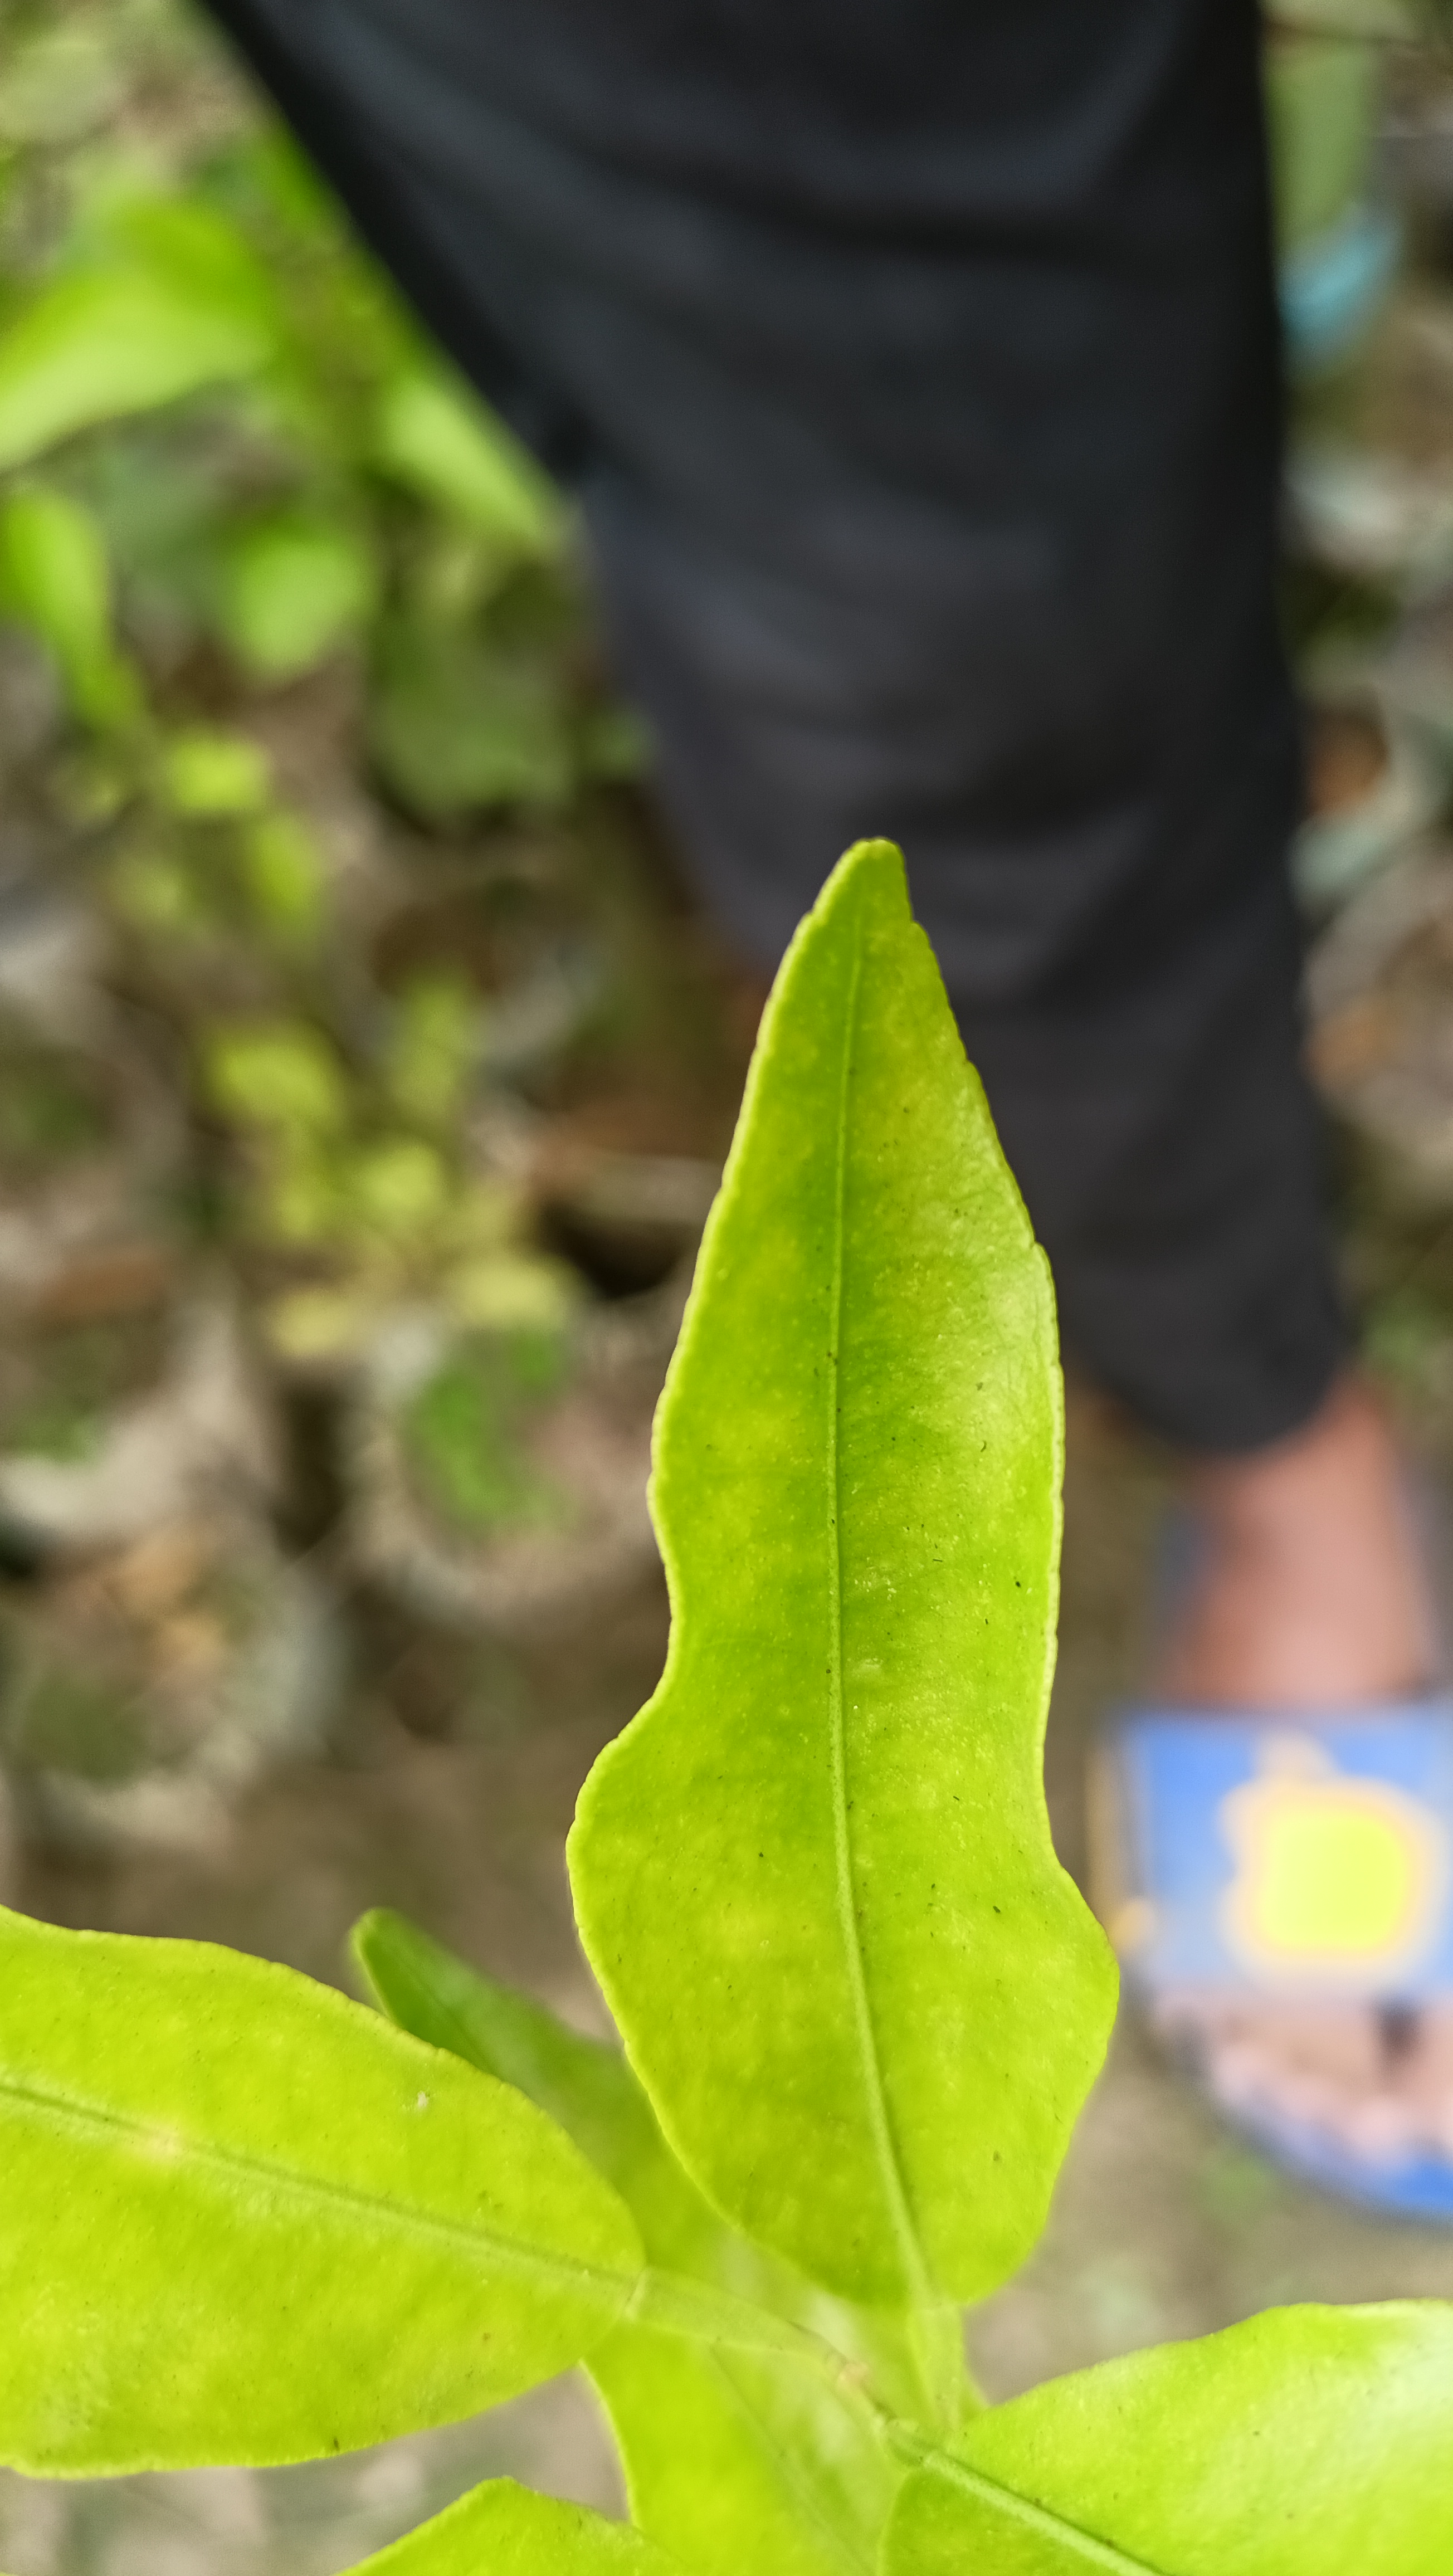
Mandarin leaf variety: Darjeling